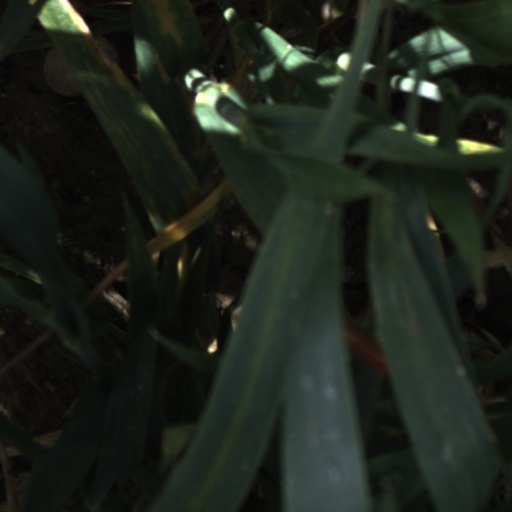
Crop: wheat